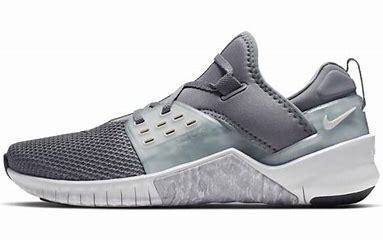
Brand: Nike
Model: Free X Metcon 2